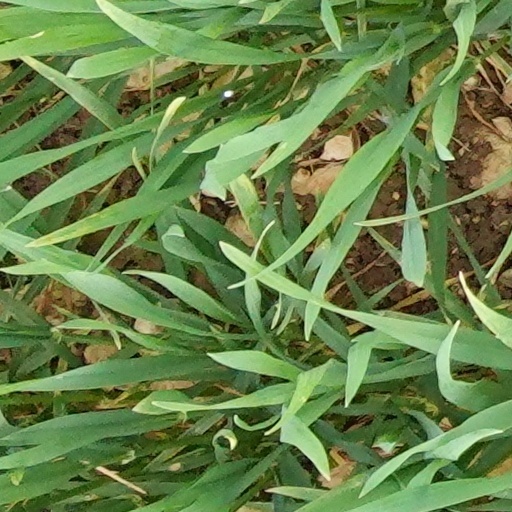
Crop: wheat